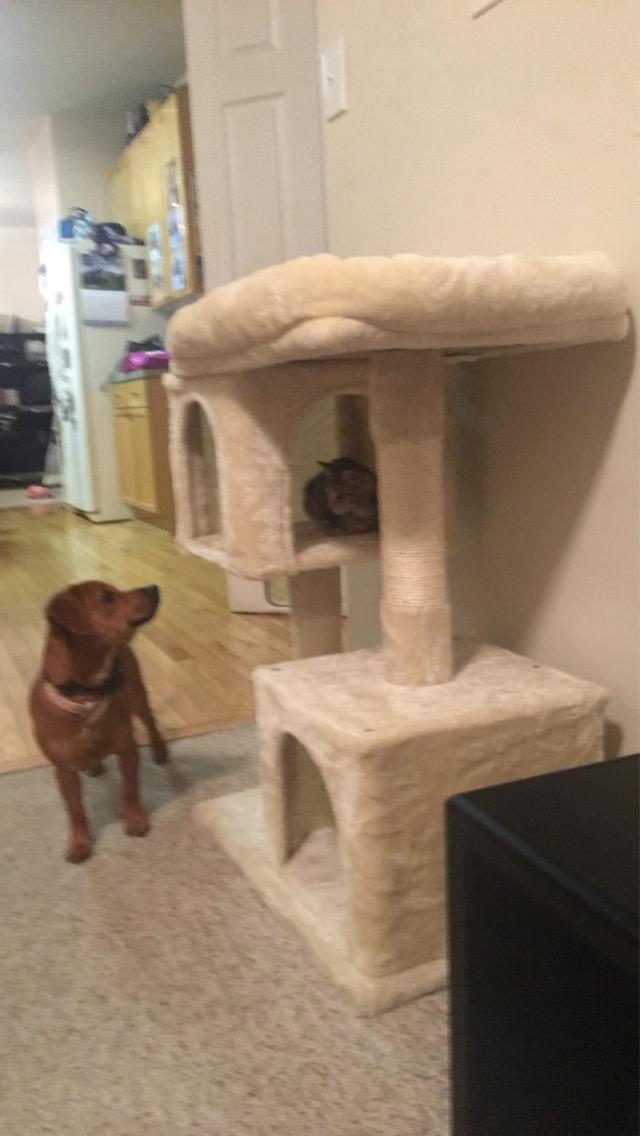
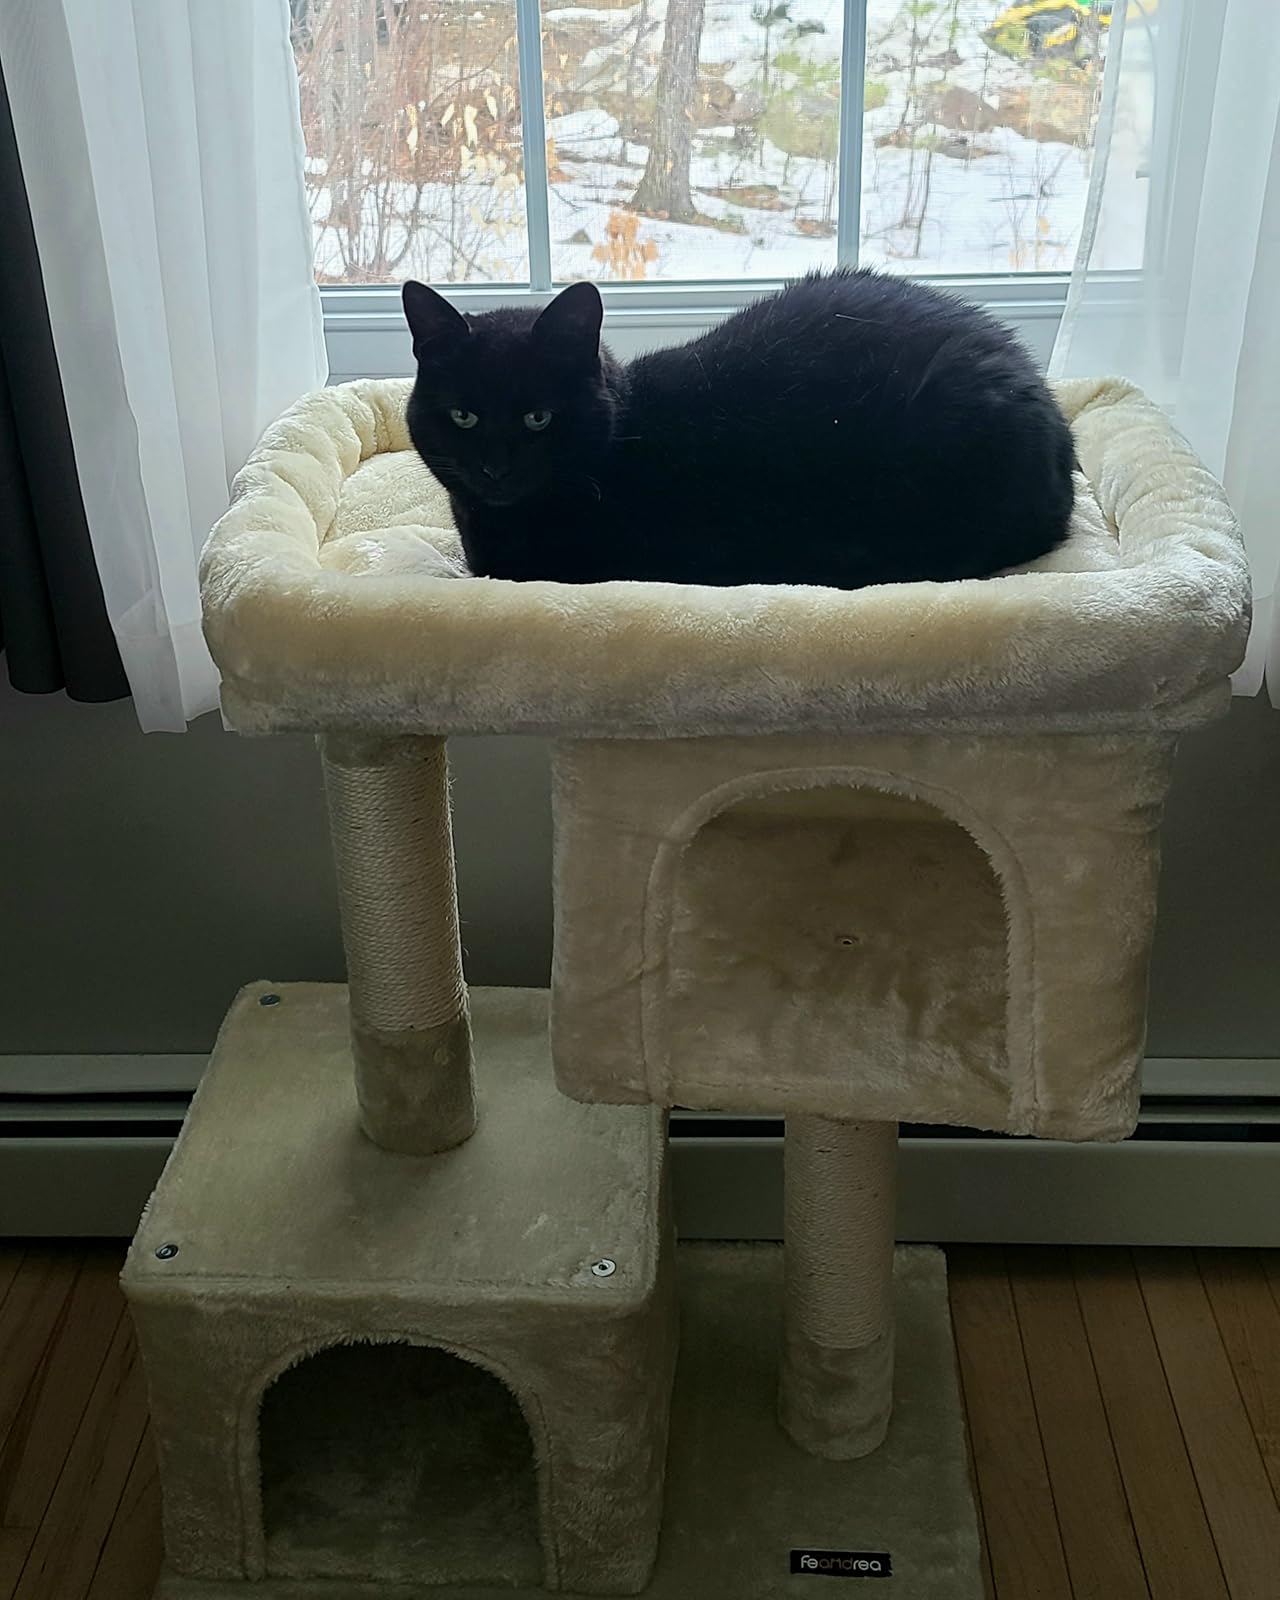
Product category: items_cat tree
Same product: yes